Normandy

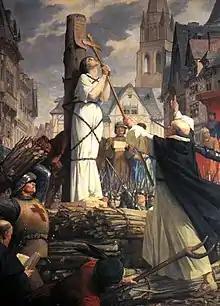
Joan of Arc about to be burned at the stake in the city of Rouen, painting by Jules Eugène Lenepveu

In 1204, during the reign of John, King of England, mainland Normandy was captured from the English by the forces of Philip II of France, ending some 293 years of relative Norman independence from the French crown. Insular Normandy (the Channel Islands) remained under control of the English, though still attached to the ecclesiastical province of Rouen. In the 1259 Treaty of Paris, Henry III of England recognized the legitimacy of the French possession of mainland Normandy. His successors, however, often fought to regain control of their ancient fiefdom.